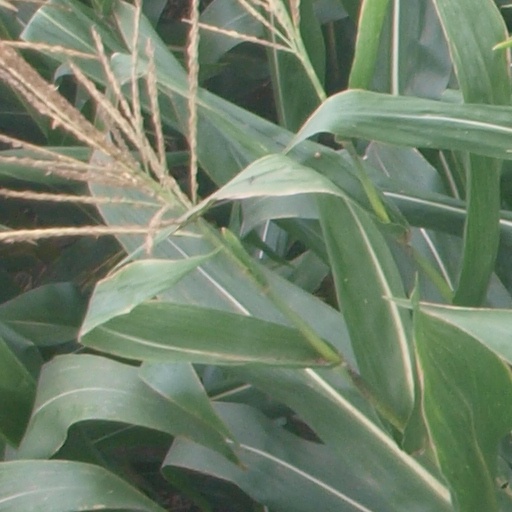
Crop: maize; corn